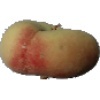
Label: peach_flat